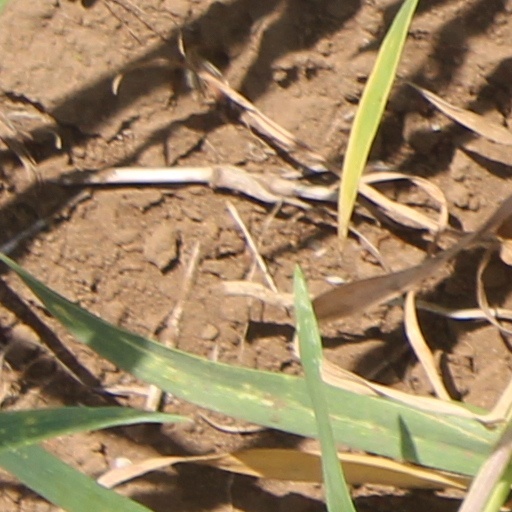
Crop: wheat